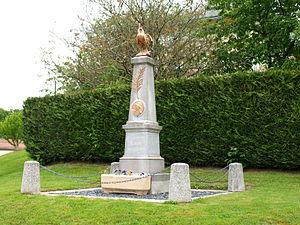
Aure (Ardennes , France)